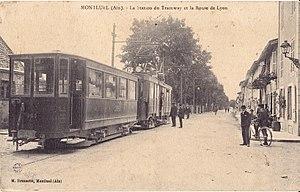
Carte postale ancienne éditée par M. Brossette à Montluel
L'ancien tramway de Lyon désigne le premier réseau de tramway qu'a connu la ville de Lyon entre 1880 et 1957. Exploités par la Compagnie des omnibus et tramways de Lyon, les tramways sont dans un premier temps à traction animale, puis rapidement convertis à la traction électrique. Bien que n'étant pas le seul exploitant de chemin de fer dans la région lyonnaise, l'OTL va progressivement absorber les entreprises locales et développer son réseau. Le dernier tramway urbain circule le 30 janvier 1956, et le dernier tramway suburbain le 30 juin 1957. Il faudra attendre le 2 janvier 2001, pour voir de nouveau rouler un tramway à Lyon avec la mise en service des lignes T1 et T2 du nouveau tramway lyonnais.